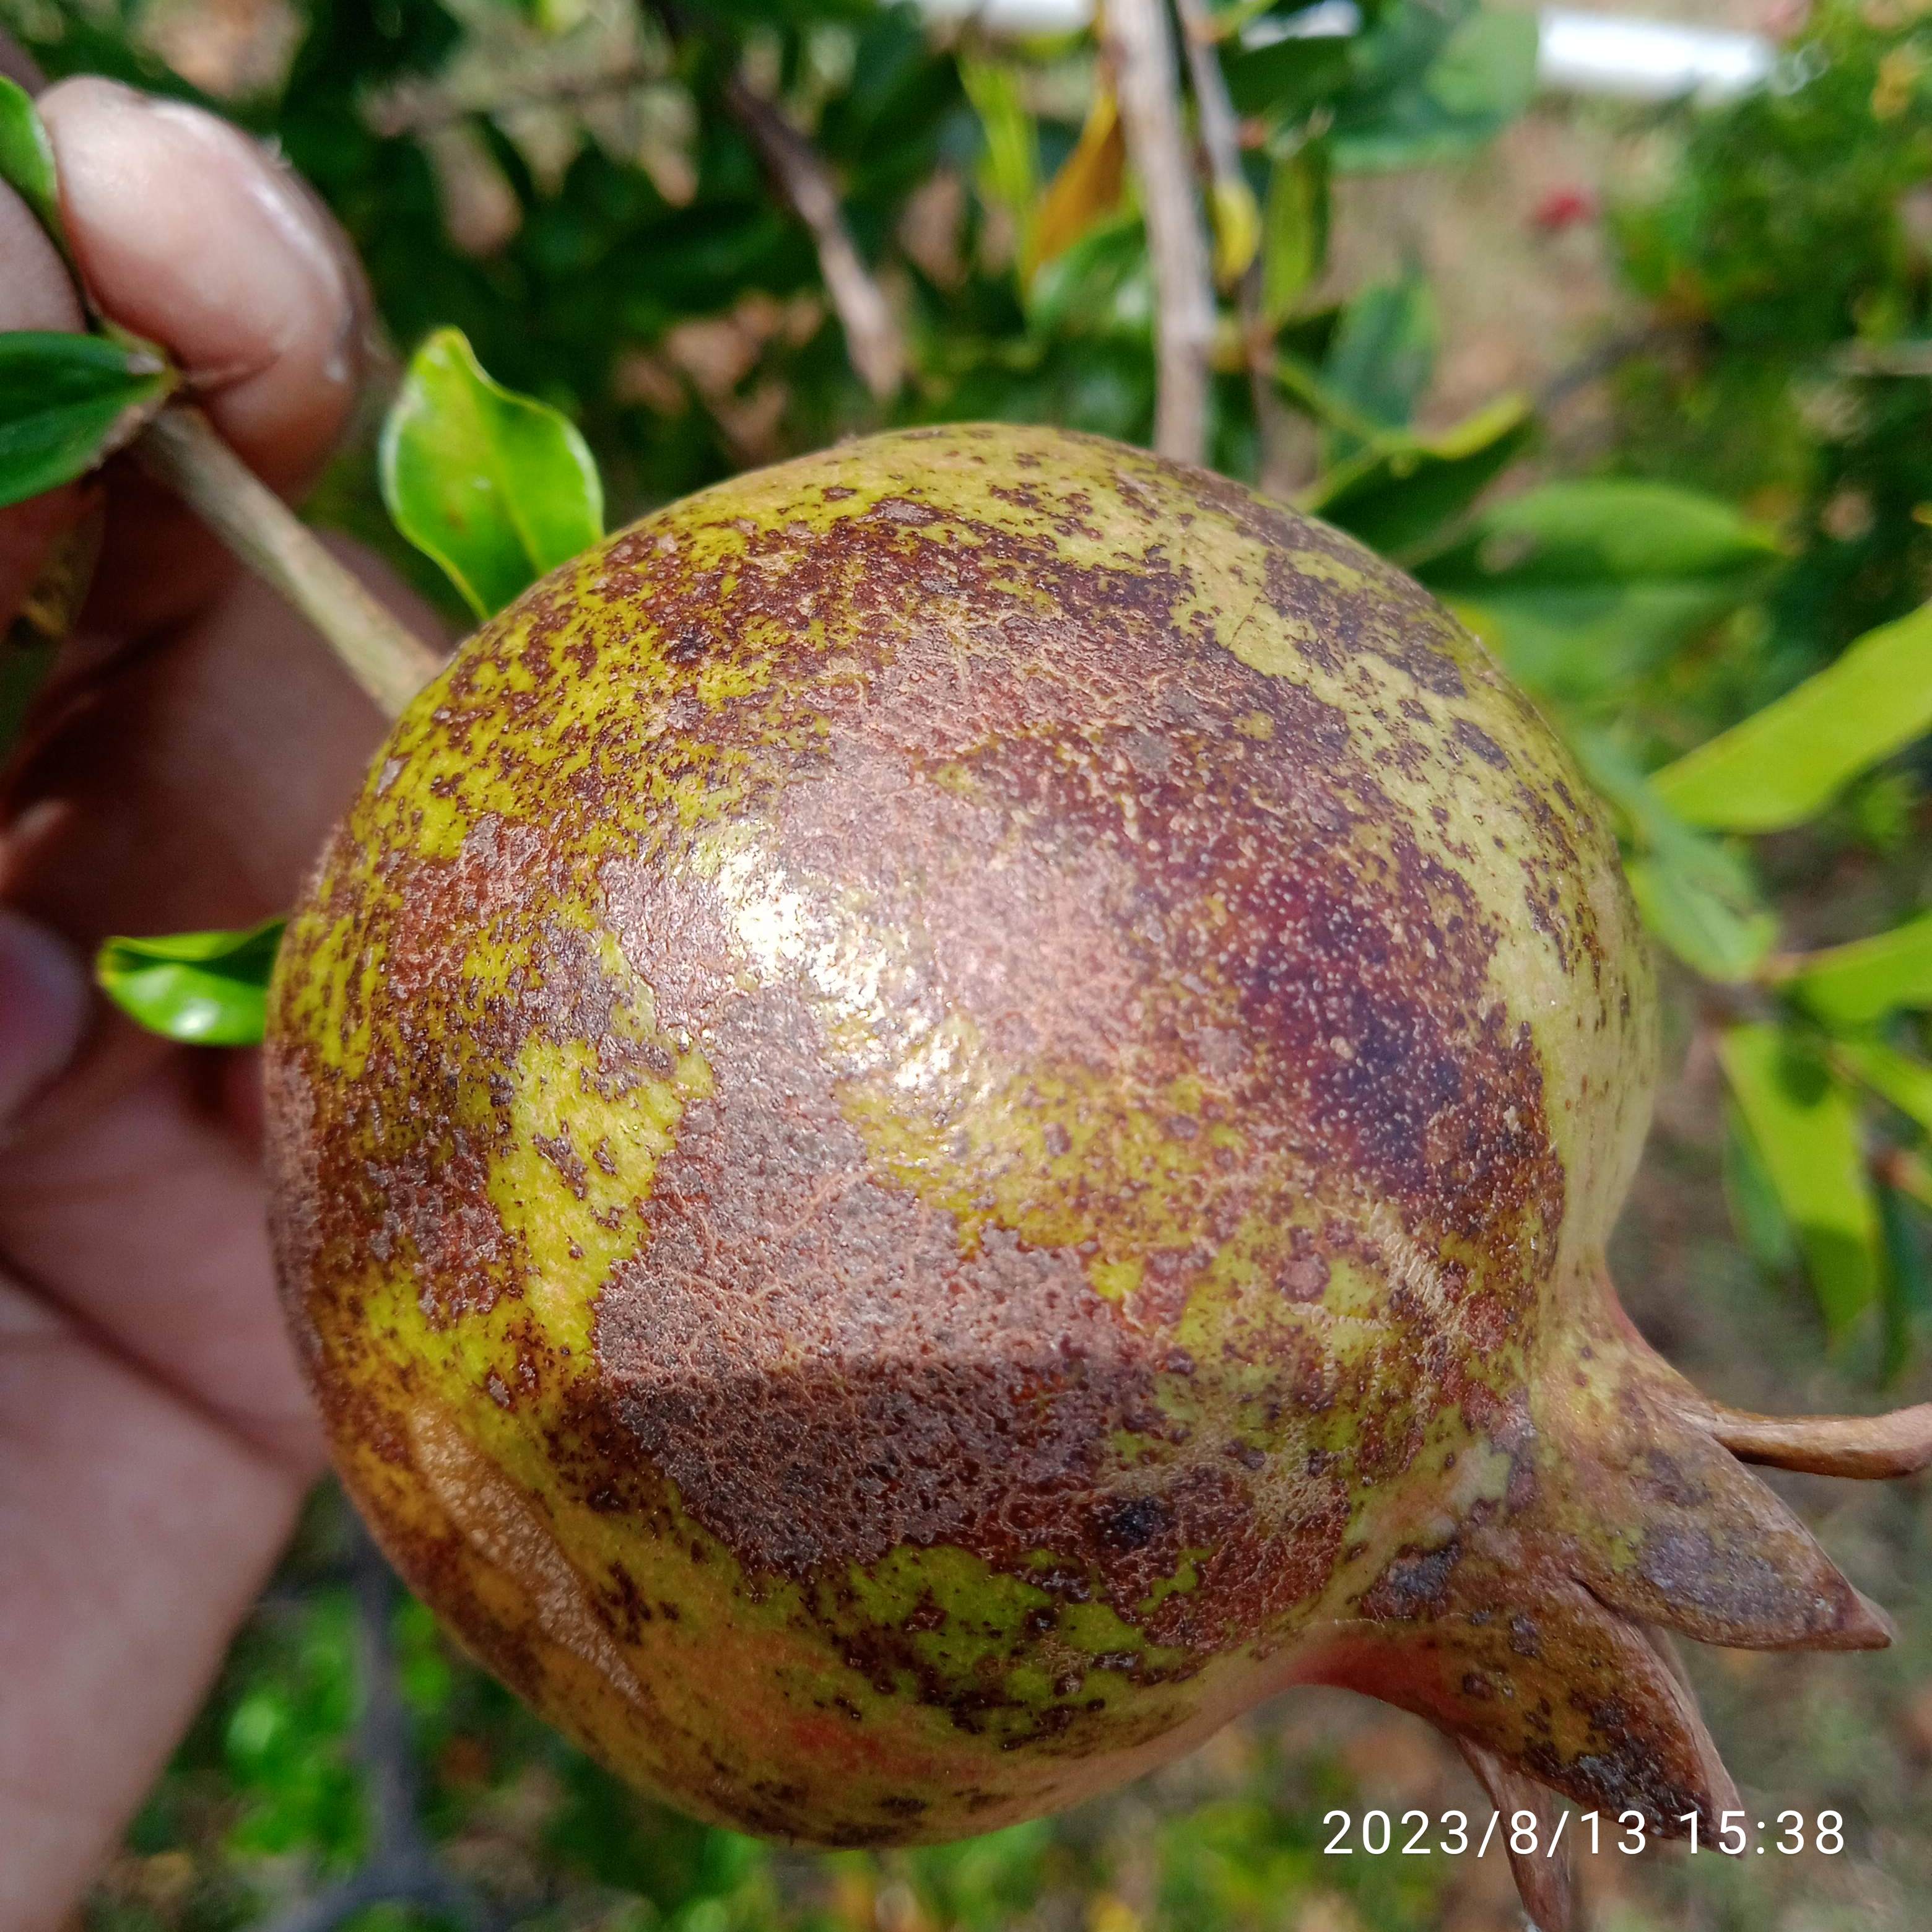
Label: Cercospora